Cássio Gabus Mendes

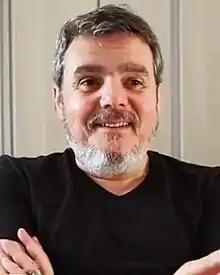
Gabus Mendes in 2020

Debuted on TV in the telenovela "Elas por Elas", in 1982, and participated in the telenovelas "Ti Ti Ti", "Vale Tudo", "Tieta" and "A Indomada", and others. He acted in the miniseries "Anos Rebeldes", "Mulher" and "O Quinto dos Infernos".